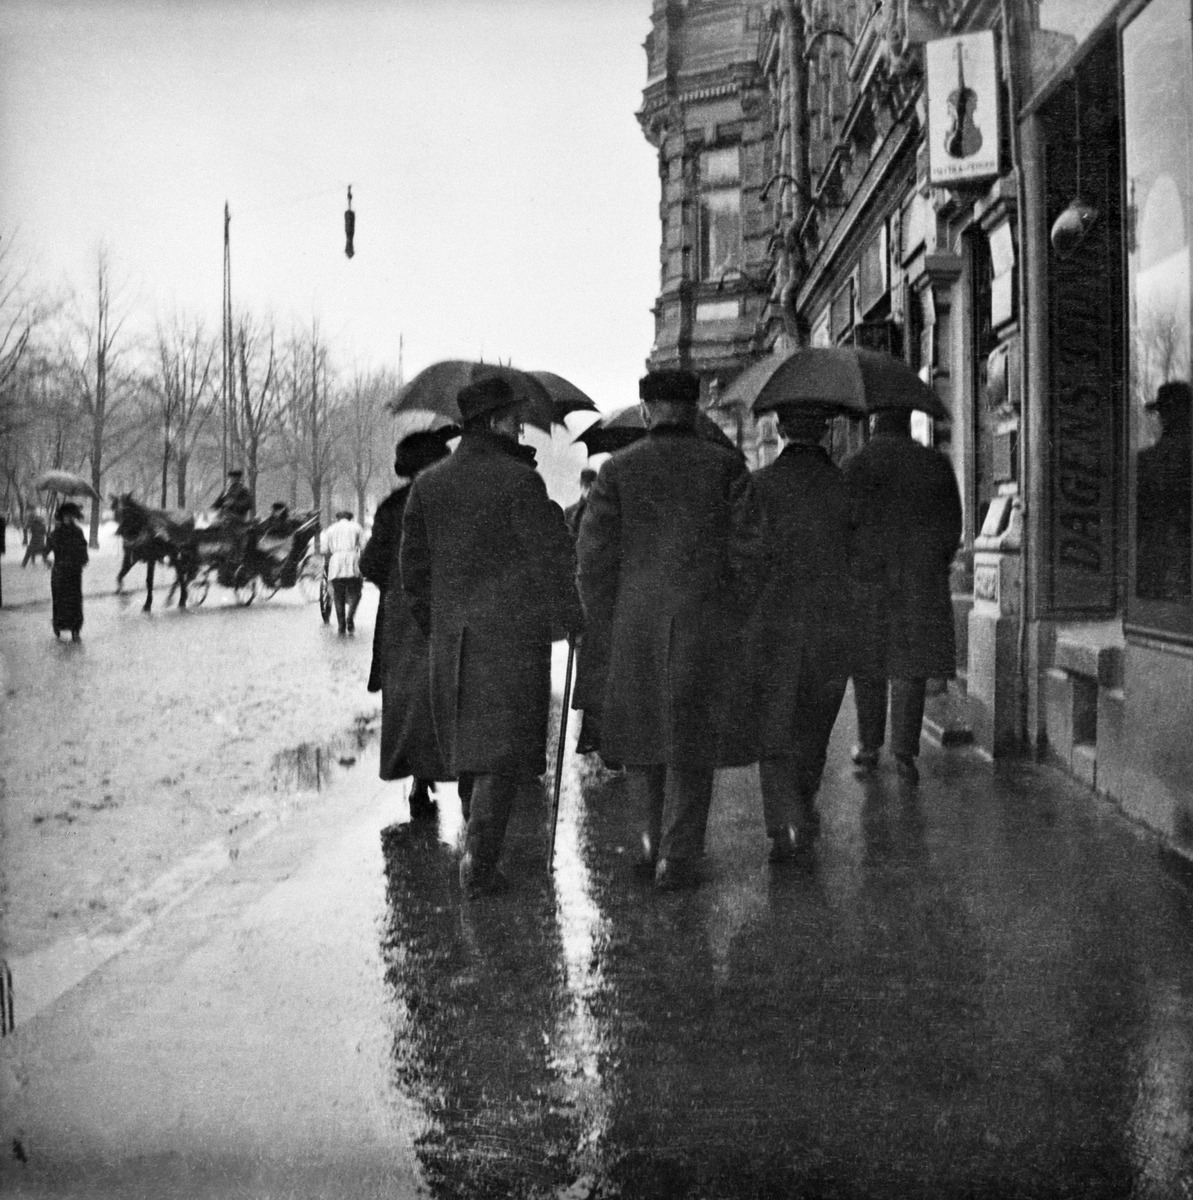
Jalankulkijoita sateisella Pohjoisesplanadilla
sisällön kuvaus: Jalankulkijoita sateisella Pohjoisesplanadilla. mustavalkoinen
Kuvaaja: Nikolajew, A., valokuvaaja
Ajankohta: kuvausaika 1910 -luku ?
Paikka: Suomi, Uusimaa, Helsinki, Kaartinkaupunki Helsinki, Pohjoisesplanadi
Aiheet: jalankulkijat, sade, sateenvarjot, hevosajoneuvot